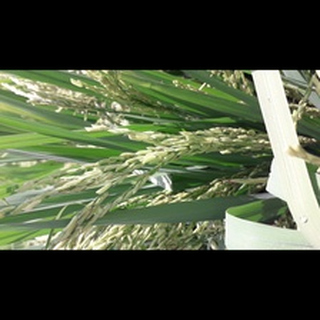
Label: healthy_rice